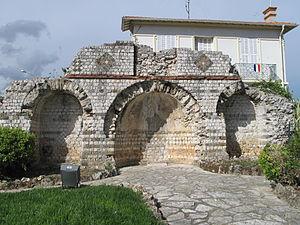
Mausolée de Lumone à Roquebrune, Alpes-Maritimes. A proximité de l'ancienne voie romaine Via Julia Augusta.
La liste qui suit présente les édifices du département des Alpes-Maritimes protégés au titre des monuments historiques et répertoriés dans la base Mérimée du ministère français de la Culture, à l'exception de ceux des communes de Nice et Grasse présentés respectivement dans la liste des monuments historiques de Nice et dans la liste des monuments historiques de Grasse. Les édifices de la commune de Cannes sont également présentés dans la liste des monuments historiques de Cannes.
Roquebrune-Cap-Martin est une commune française située dans le département des Alpes-Maritimes en région Provence-Alpes-Côte d'Azur. Roquebrune-Cap-Martin est également connue sous les nom et abréviation de Roquebrune ou RCM.
Le Mausolée de Lumone est un monument funéraire romain dit de la villa Lumone situé sur l’antique via Julia Augusta à Roquebrune-Cap-Martin.